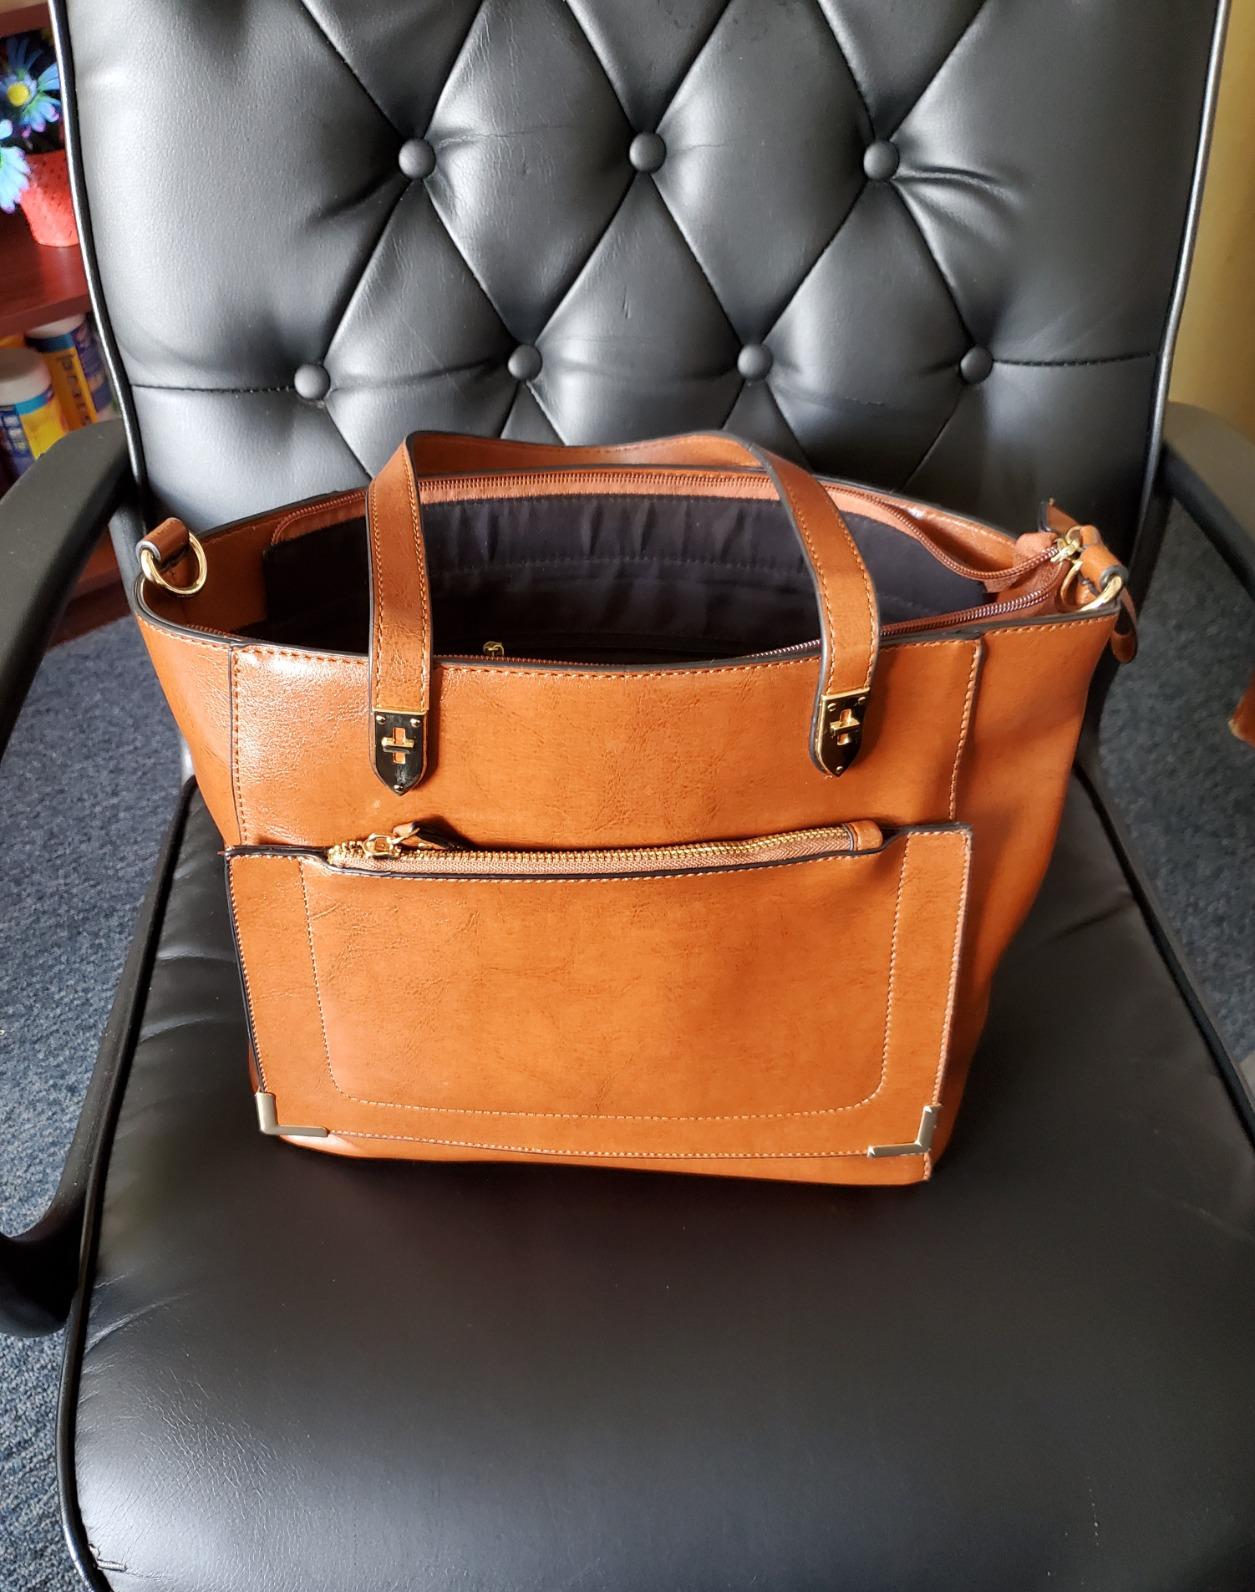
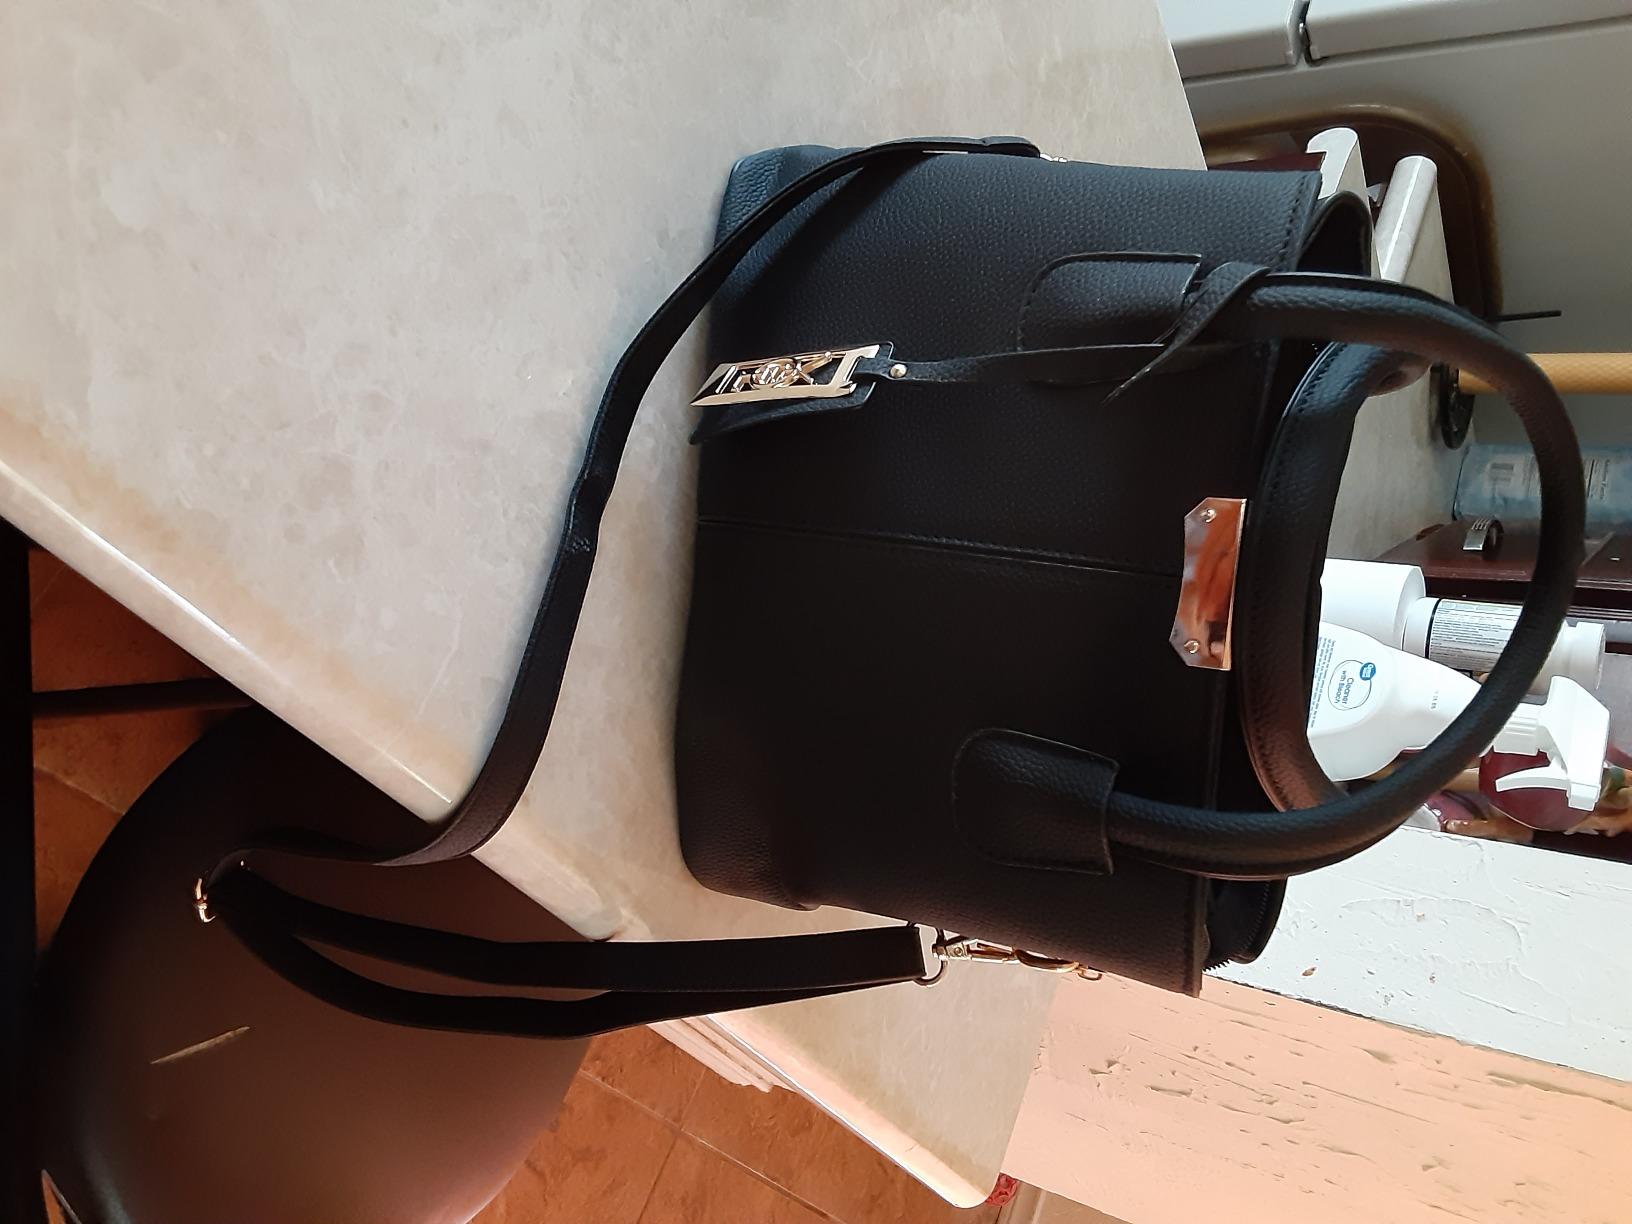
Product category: accessories_handbag
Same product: no